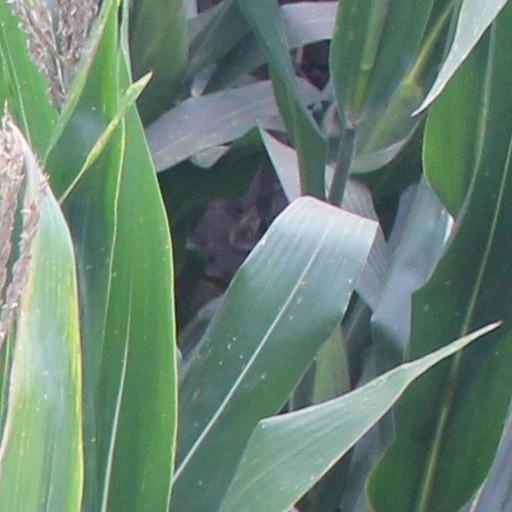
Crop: maize; corn